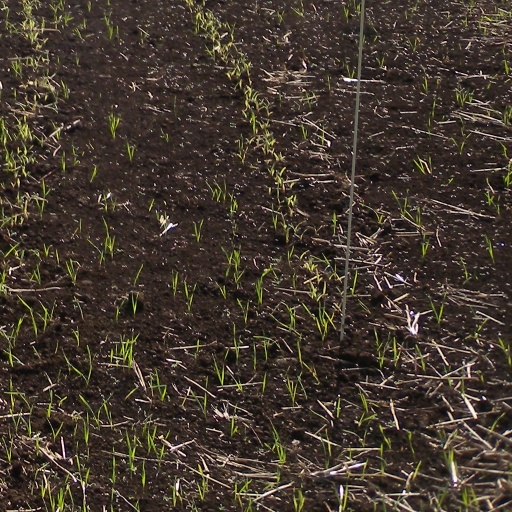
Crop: sorghum